Samorian state

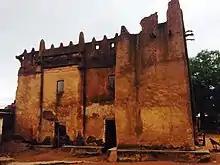
Ruins of Samori Ture's residence at Bondoukou

Samory moved his base out of Kabadougou toward the Bandama and Comoe River to Dabakala in February 1895. His objective, and the key to the whole region, was the ancient Dyula trading city of Kong. The French sought to secure the city by putting together a column led by Col. Monteil in August 1894, but it did not leave Grand Bassam, however, until February 1895. Its passage sparked a popular resistance movement. Monteil stumbled onto the sofas on March 2; in a battle on the 14th, the French were forced to retreat and abandon Kong, which pledged fealty to Samory in April. The new empire in the east would enjoy nearly two years without significant French intervention.